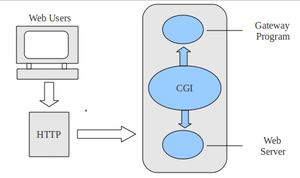
La Common Gateway Interface, généralement abrégée CGI, est une interface utilisée par les serveurs HTTP. Elle a été normalisée par la RFC 3875.